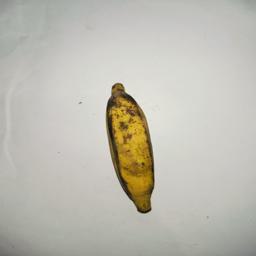
Ripeness: Ripe